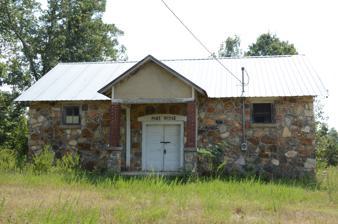
Building: Pine Ridge School Building
Country: United States of America
Year built: 1920
United States historic place Pine Ridge School Building U.S. National Register of Historic Places Location in Arkansas Show map of Arkansas Location in United States Show map of the United States Nearest city Brockwell, Arkansas Coordinates 36°8′44″N 91°56′5″W / 36.14556°N 91.93472°W / 36.14556; -91.93472 Area 1 acre (0.40 ha) Architectural style Plain traditional MPS Public Schools in the Ozarks MPS NRHP reference No. 94000161 Added to NRHP March 7, 1994 The Pine Ridge School Building is a historic school building in rural Izard County, Arkansas .  It is a single-story fieldstone structure, located on the south side of Pine Ridge Road (County Road 32) about 0.5 miles (0.80 km) west of Brockwell .  It was built c. 1920, fashioned out of uncoursed native sandstone with grapevine mortar joints . A central gable-roofed entrance portico extends from the center of the building's north facade.  It is a fine local example of an early 20th-century one-room school building. The building was listed on the National Register of Historic Places in 1994, at which time it was being used as a church by a local Seventh-day Adventist congregation. See also National Register of Historic Places listings in Izard County, Arkansas References